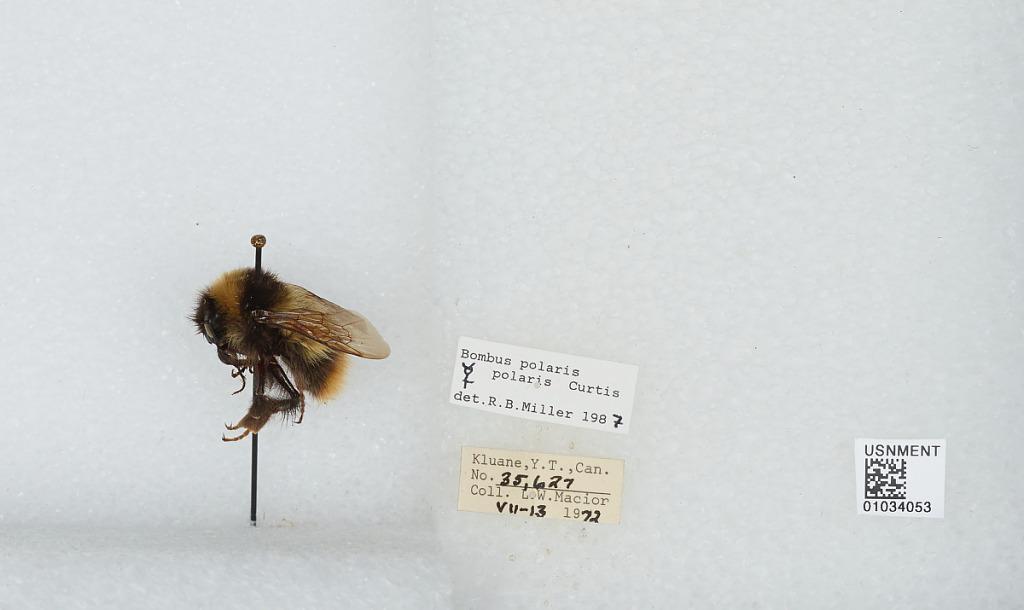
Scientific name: Bombus (Alpinobombus) polaris Curtis
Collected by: L. Macior
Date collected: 1972-7-13
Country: Canada
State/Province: Yukon Territory
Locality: Kluane
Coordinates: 60.75, -139.5
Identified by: Miller, R. B.